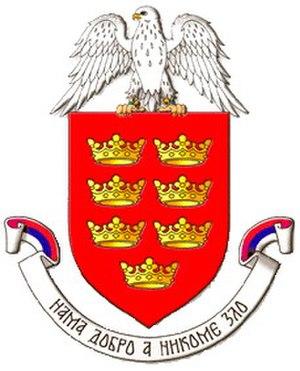
L'organisation territoriale de la République de Serbie est régie par la « loi sur l'organisation territoriale » adoptée par l'Assemblée nationale le 29 décembre 2007, loi qui, par la suite, a connu un certain nombre d'amendements. En 2011, la Serbie est constituée de provinces, de régions, de districts administratifs, de la Ville de Belgrade, de villes et de municipalités.
La Serbie, en incluant le Kosovo dont le statut est disputé, est divisée en 150 municipalités ou communes et 24 villes, qui constituent les unités fondamentales du gouvernement des collectivités territoriales. Cinq de ces villes, sont elles-mêmes divisées en plusieurs municipalités urbaines : Belgrade, Novi Sad, Niš, Kragujevac et Požarevac ; la Serbie compte ainsi 31 municipalités urbaines, 17 à Belgrade, 5 à Niš, 5 à Kragujevac, 2 à Novi Sad et 2 à Požarevac).
Cette page donne les armoiries des principales villes de Serbie.